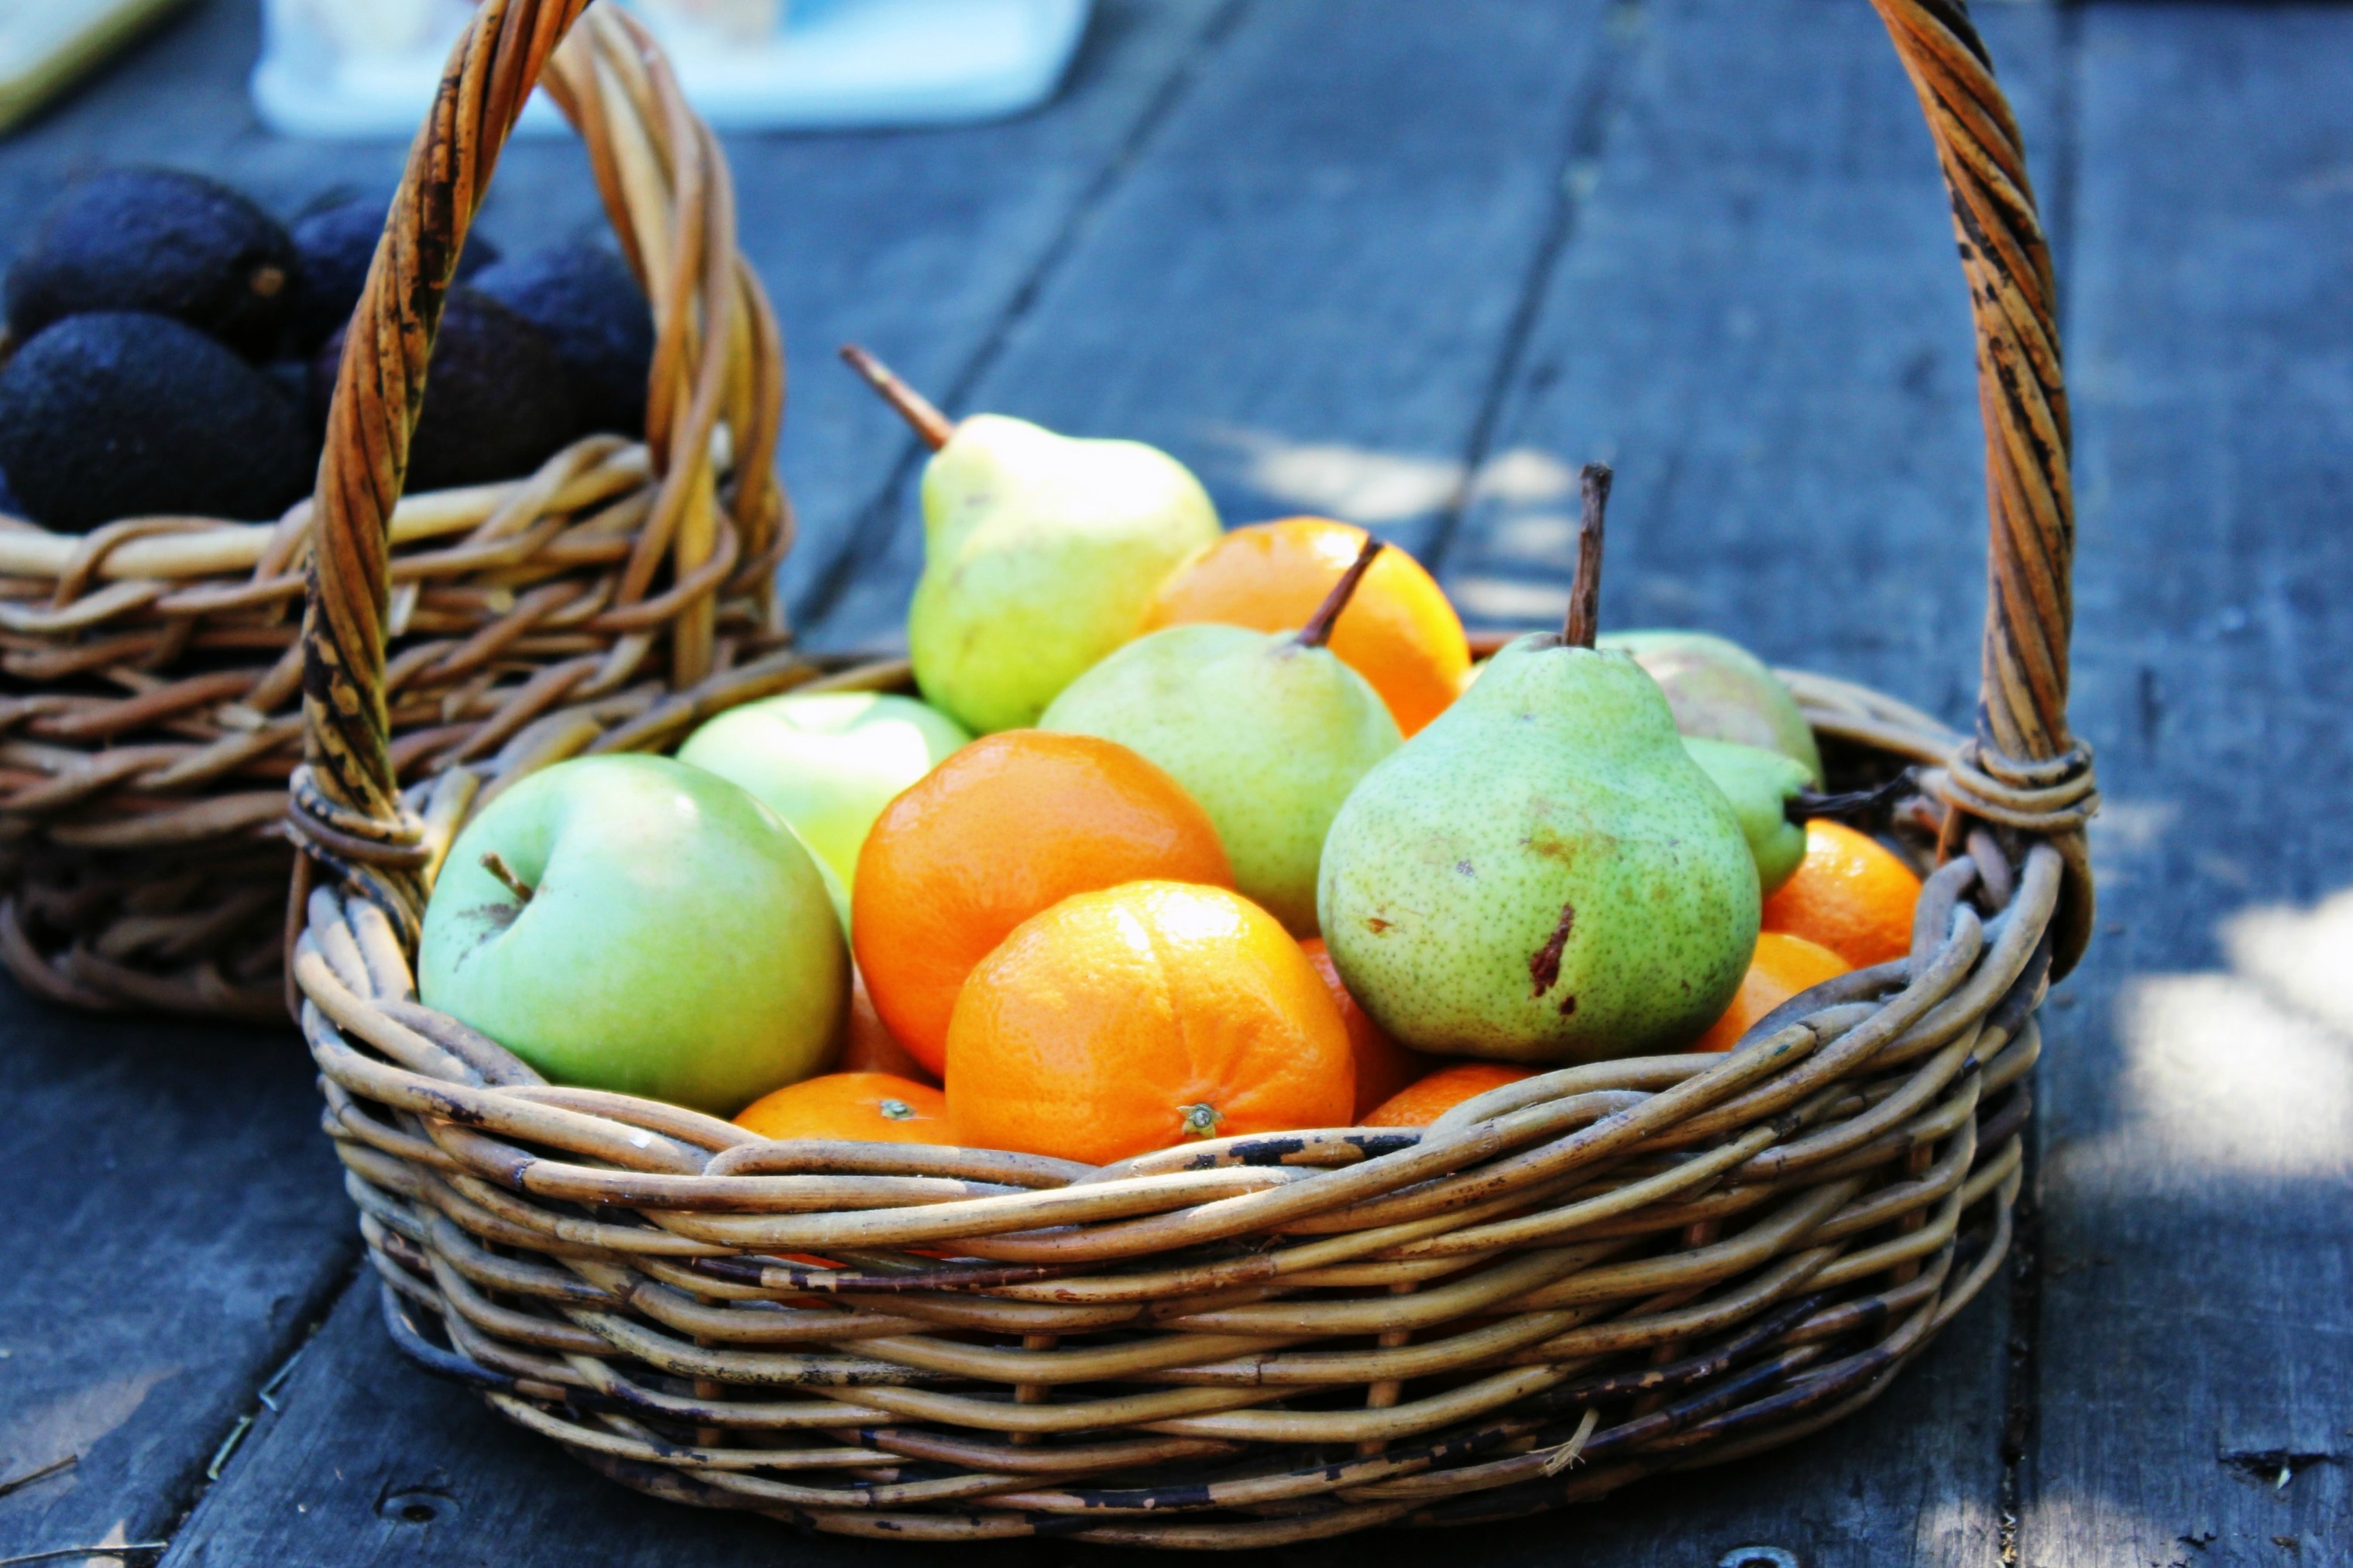
apple, plant, fruit, sweet, food, produce, fresh, basket, pear, juicy, health, juice, coconut, organic, citrus, mandarine, flowering plant